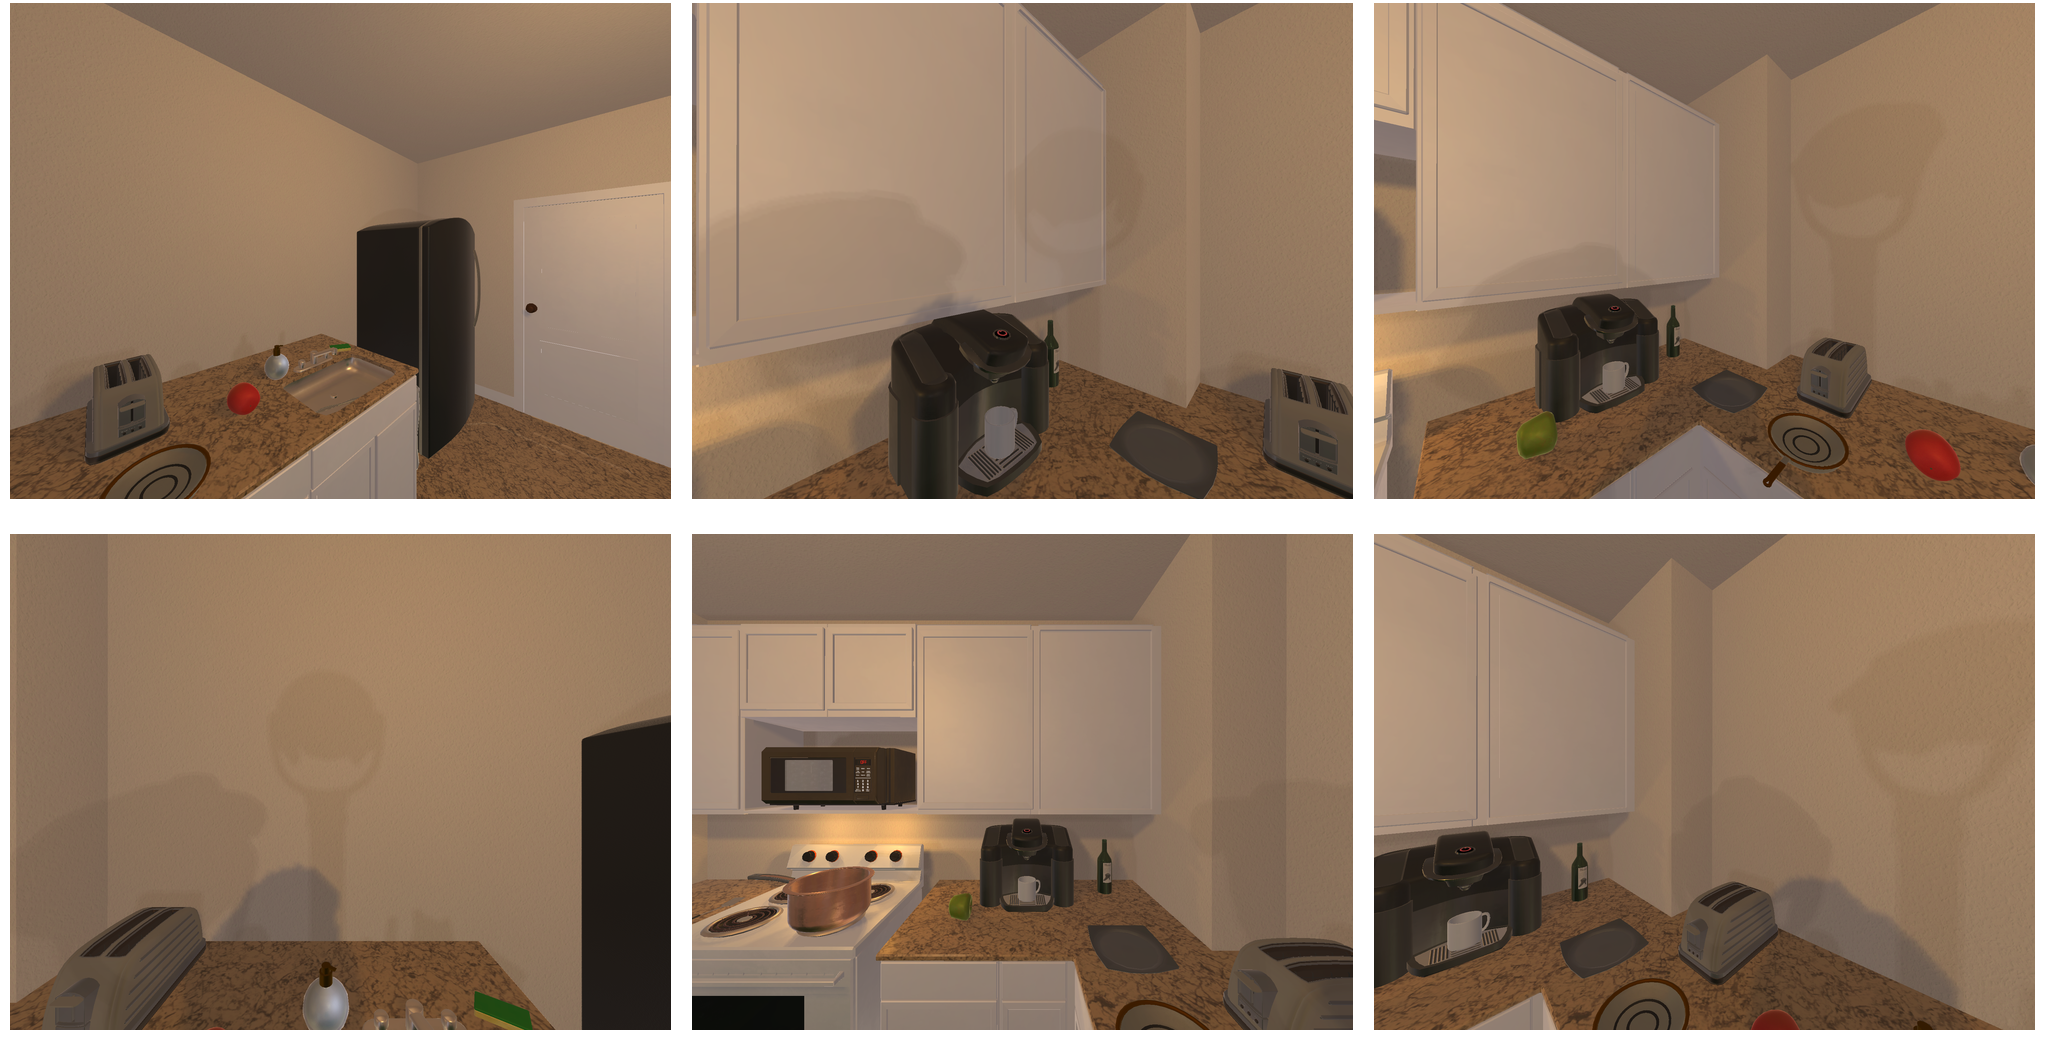Task instruction: Turn on the toaster.
Answer: {"task_instruction": "Turn on the toaster.", "nodes": ["toaster lever", "toaster"], "edges": [{"functional_relationship": "adjust", "object1": "toaster lever", "object2": "toaster", "spatial_relations": ["in_front_of", "close"], "is_touching": true}], "action_type": "push", "function_type": "device_control"}